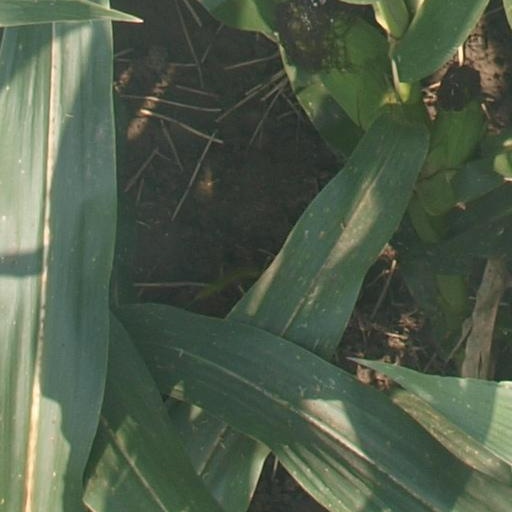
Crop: maize; corn